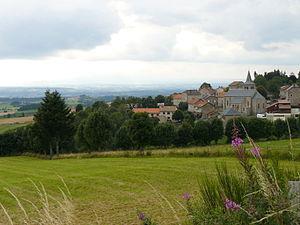
Clavières (Cantal, France)
Clavières est une commune française située dans le département du Cantal en région administrative Auvergne-Rhône-Alpes.